County of Bute

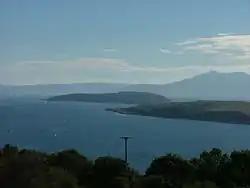
Little Cumbrae seen from the Haylie Brae on the mainland, with Great Cumbrae in the foreground at the right and Arran beyond

Buteshire was created as a shire (the area administered by a sheriff) by Robert II around 1385. Prior to that the islands in the Firth of Clyde had not formed part of any shire. The position of Sheriff of Bute was initially given to Robert's illegitimate son, John Stewart, and subsequently passed to John's descendants, who became the Earls of Bute in 1703.